Max Stern (businessman)

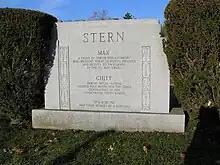
The headstone of Max Stern

He died in 1982, age 83 or 84, leaving his son, Leonard N. Stern, to carry on the family business. He is interred in the Sharon Gardens Division of Kensico Cemetery.